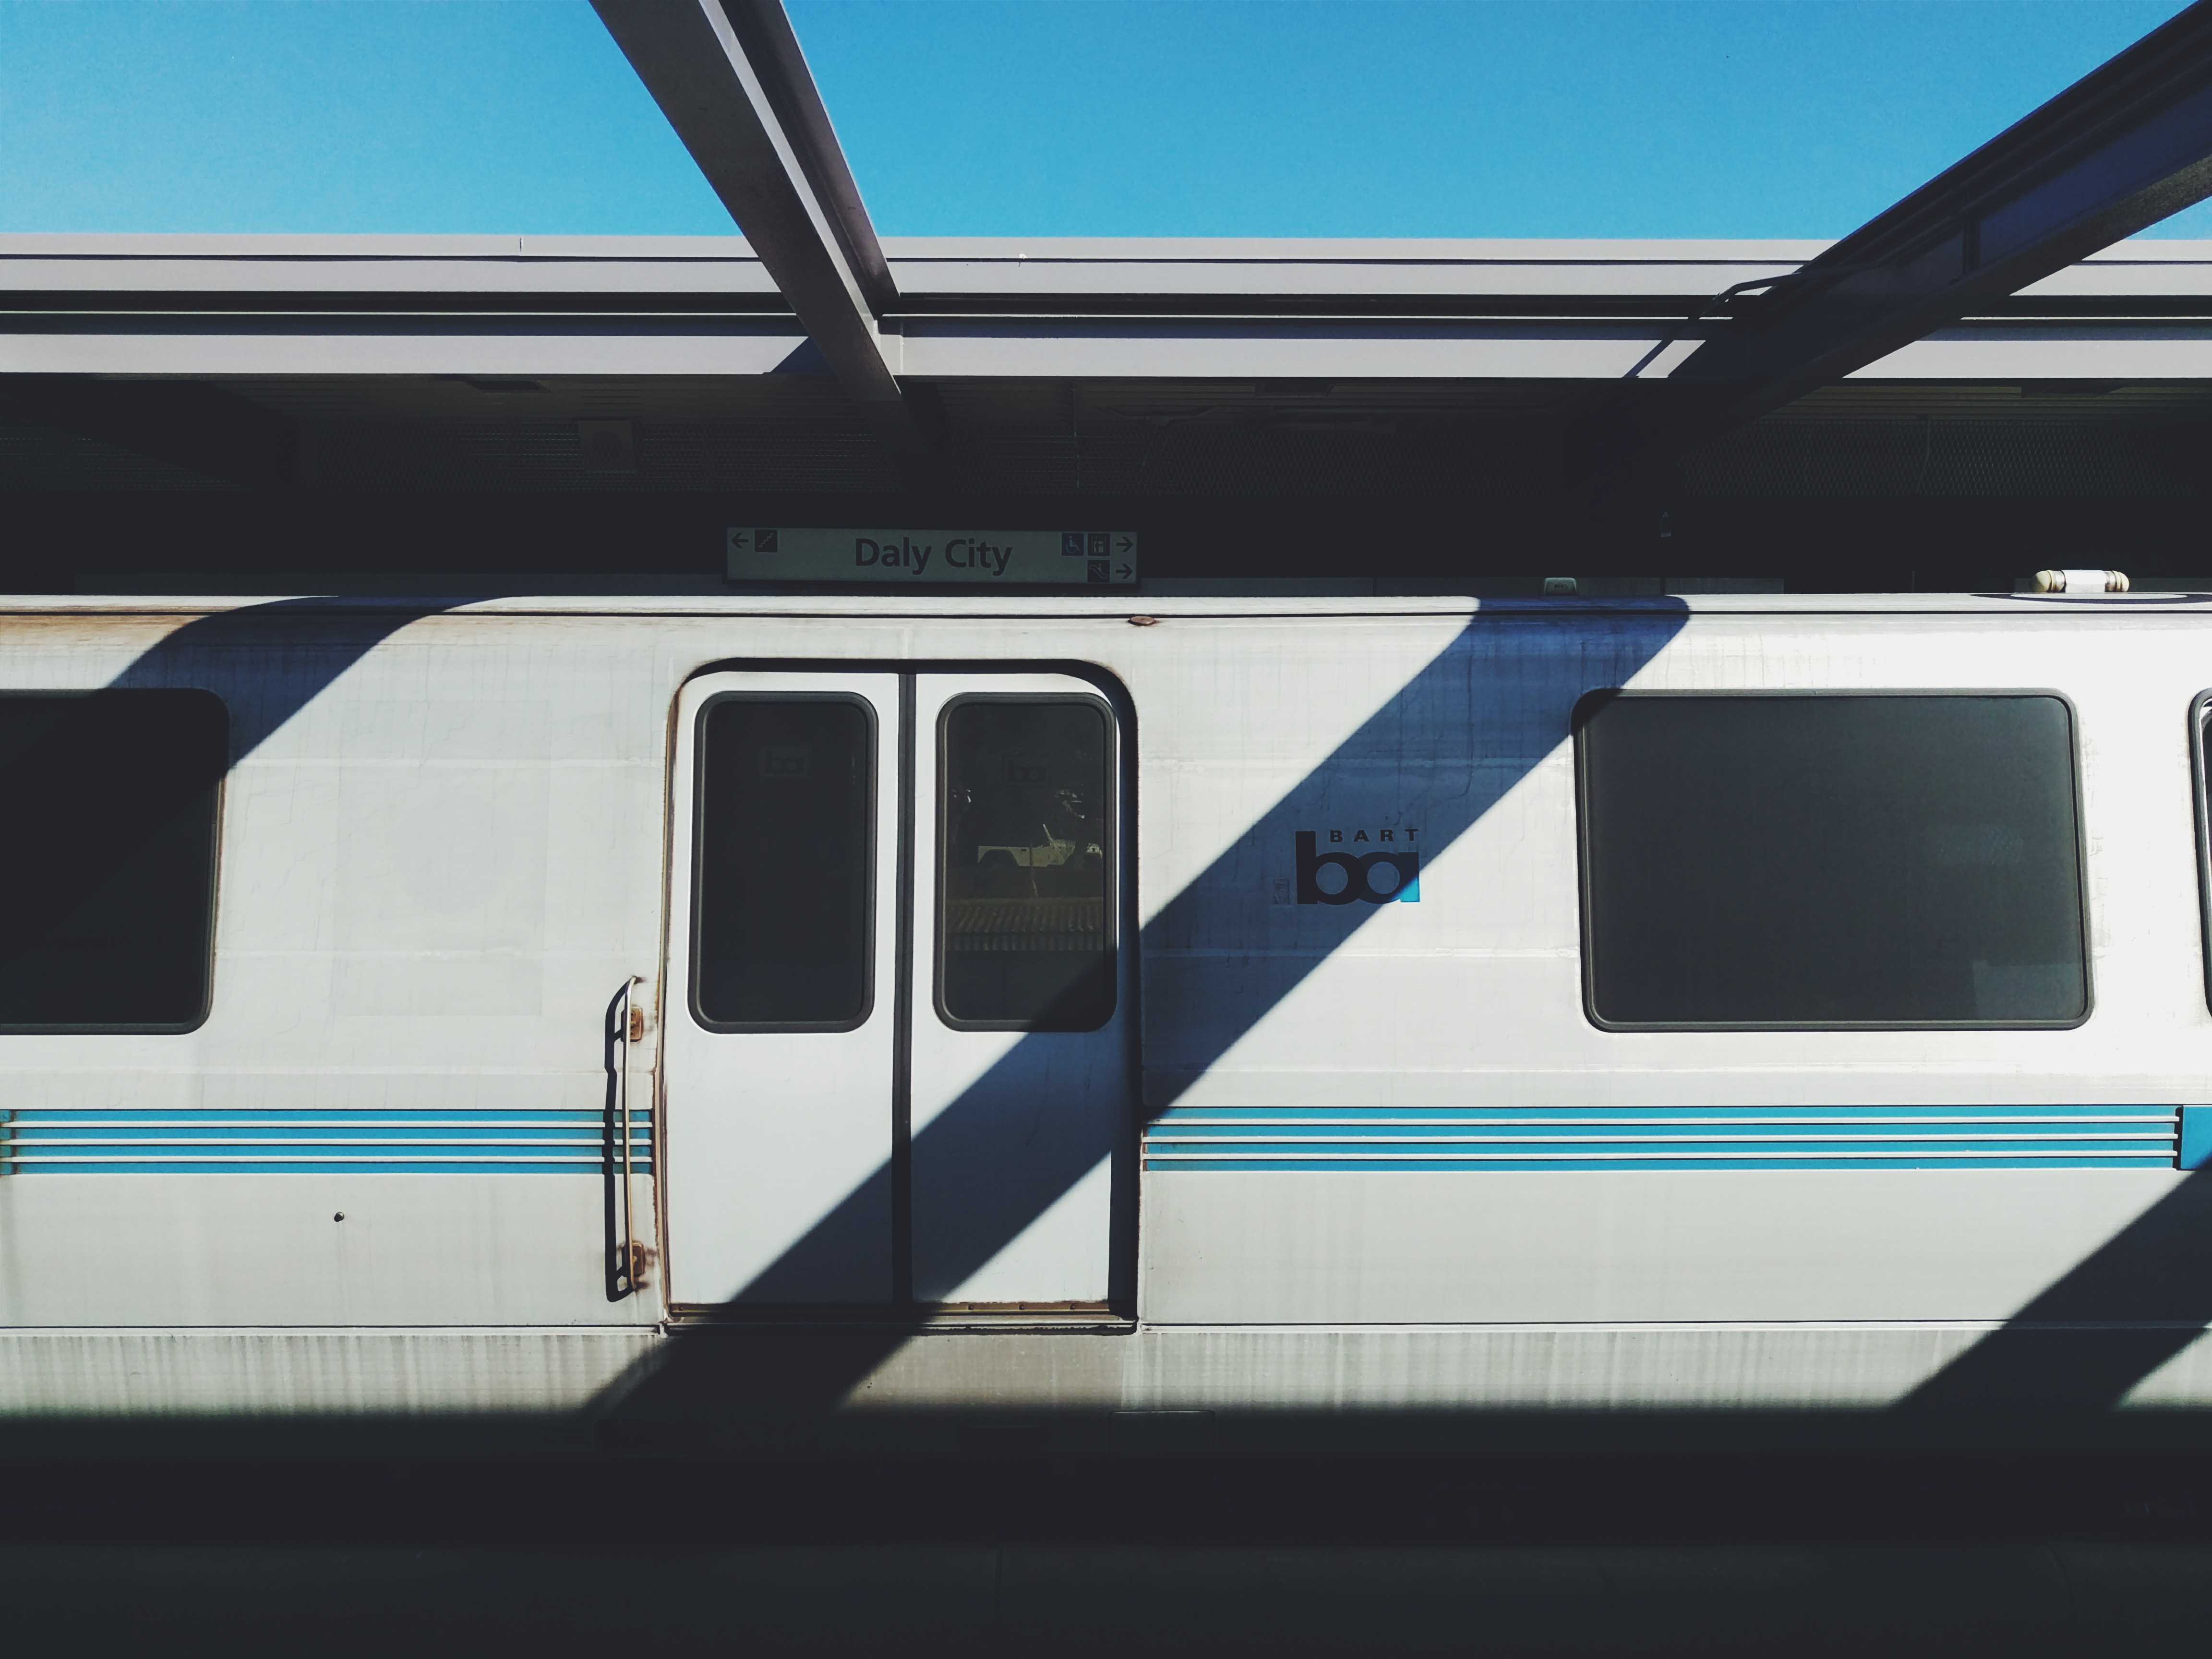
train, transport, vehicle, airline, public transport, passenger, tgv, land vehicle, automotive exterior, high speed rail, maglev